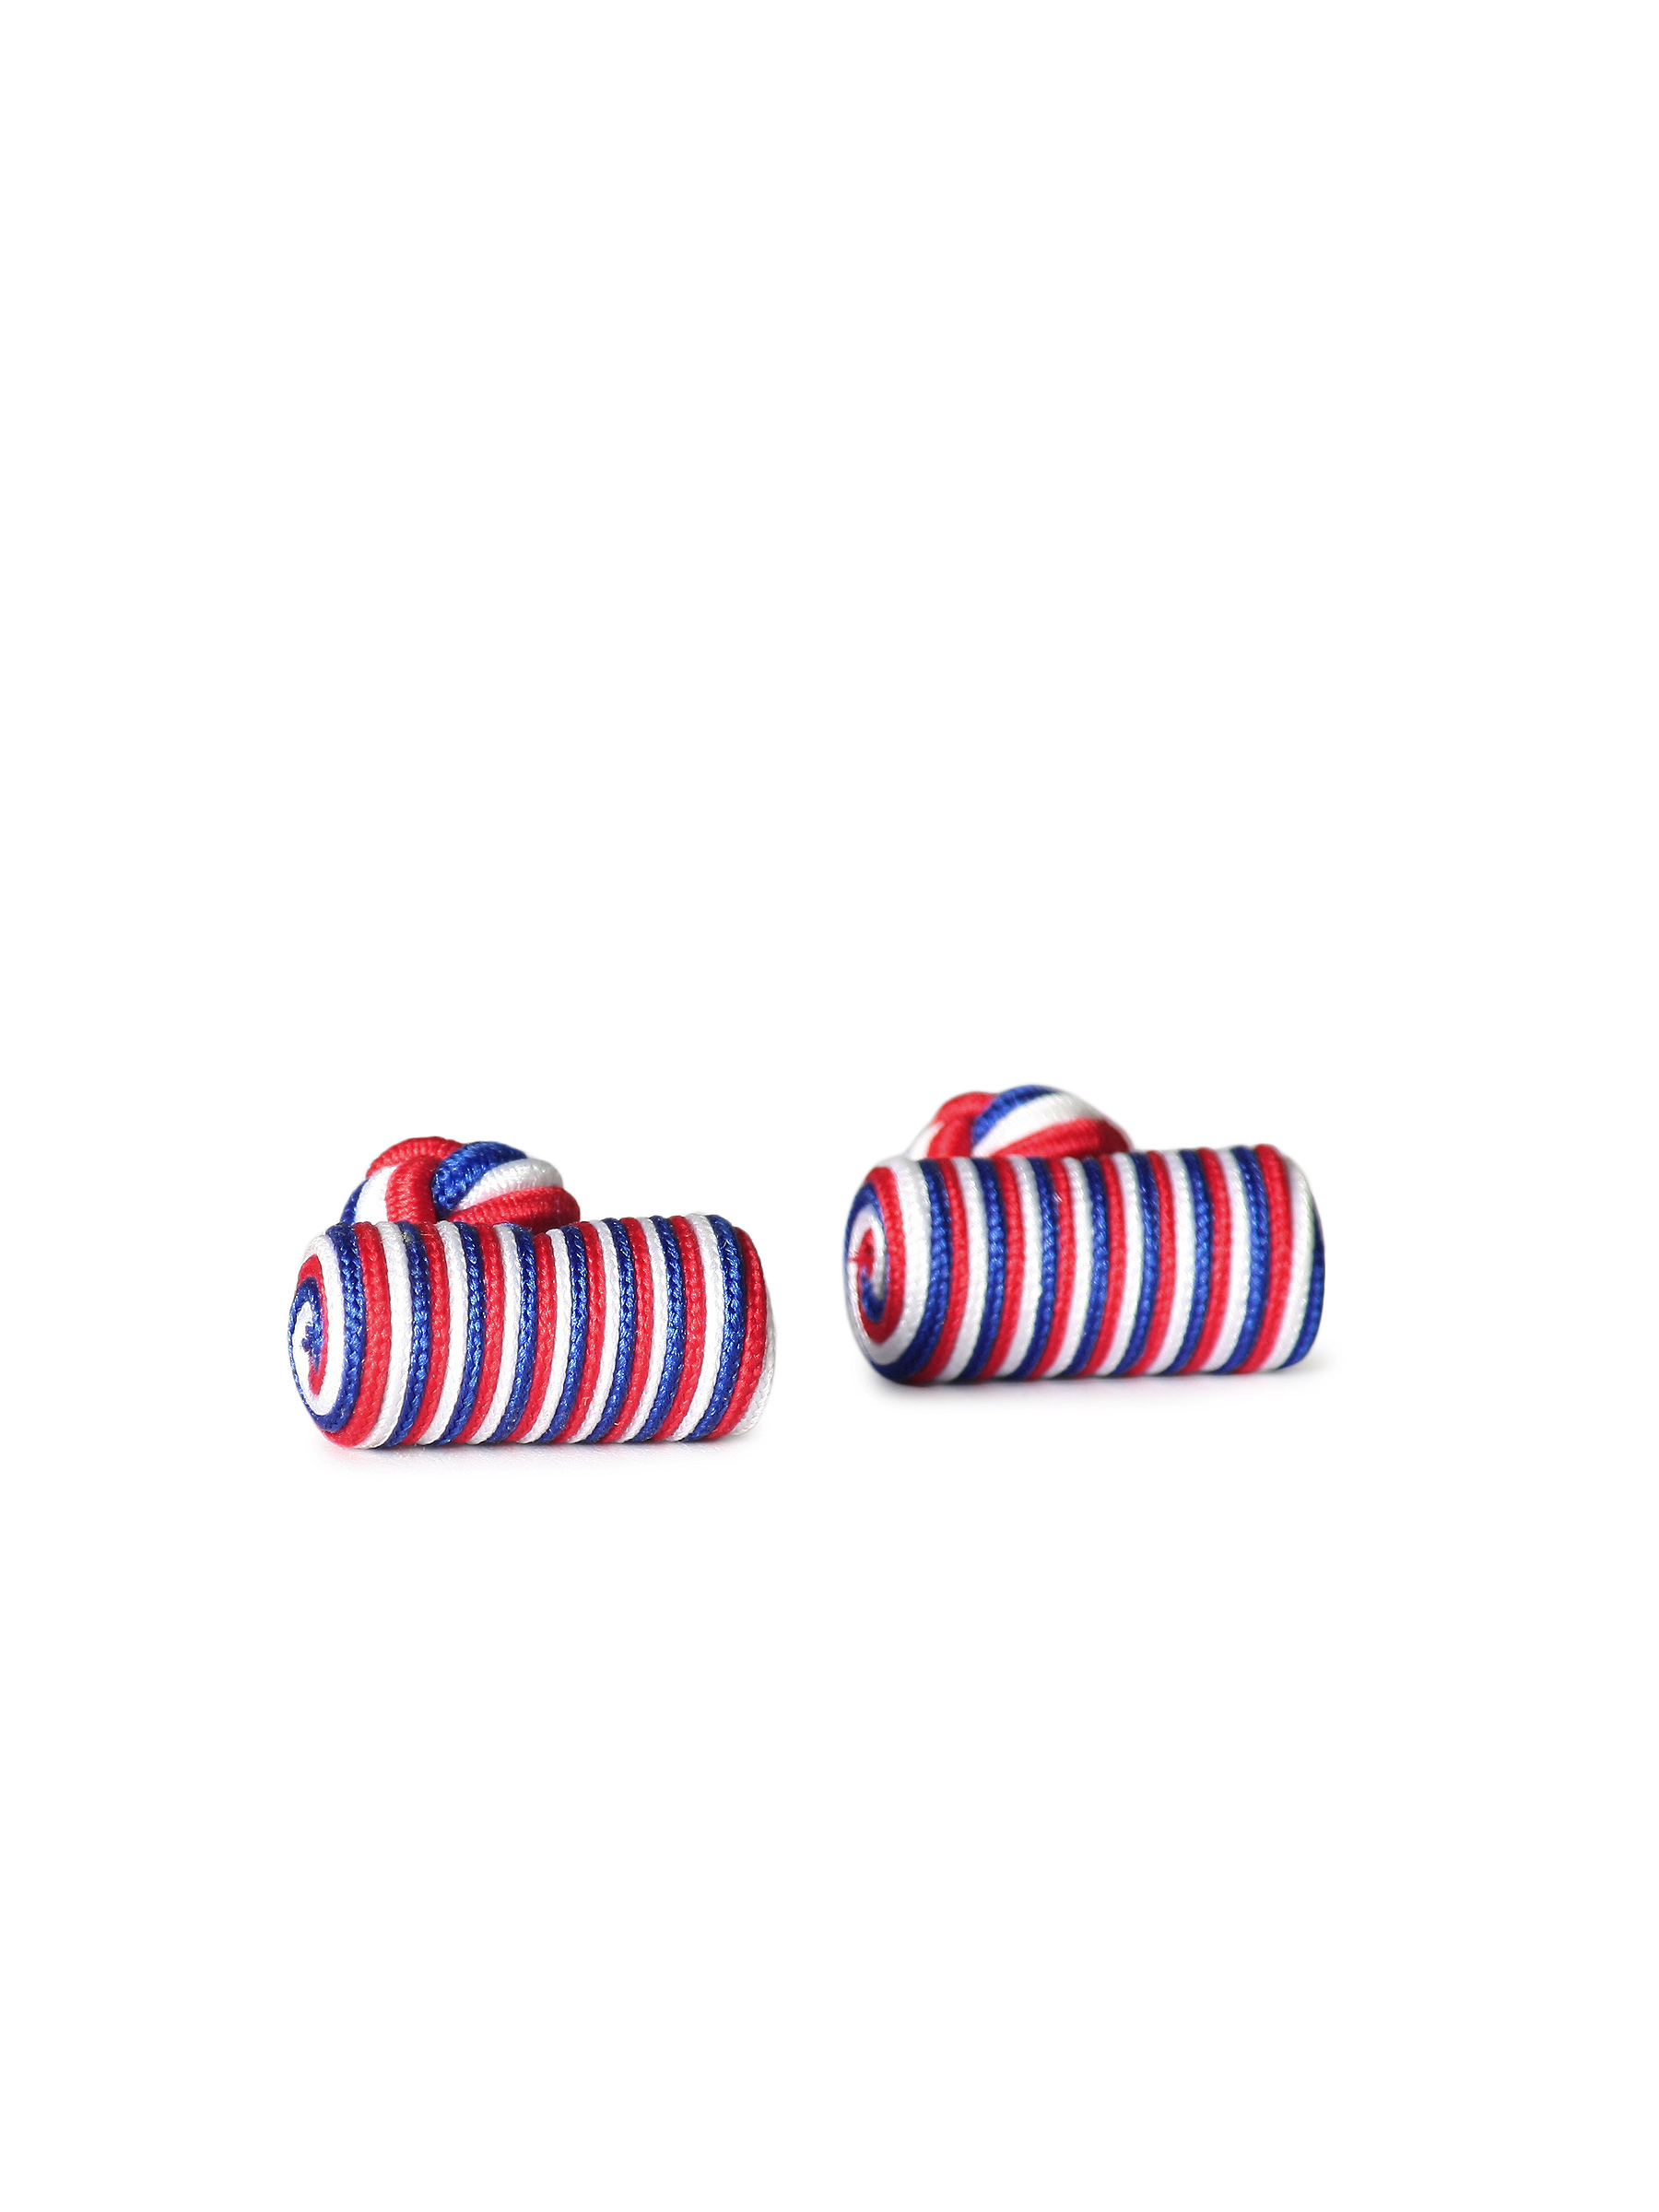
Reid & Taylor Men Bright Assorted Red Cufflinks
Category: Accessories / Cufflinks / Cufflinks
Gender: Men
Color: Red
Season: Summer 2012
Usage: Formal